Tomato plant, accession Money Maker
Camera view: tilt-top (135 deg); turntable rotation: 90 degrees
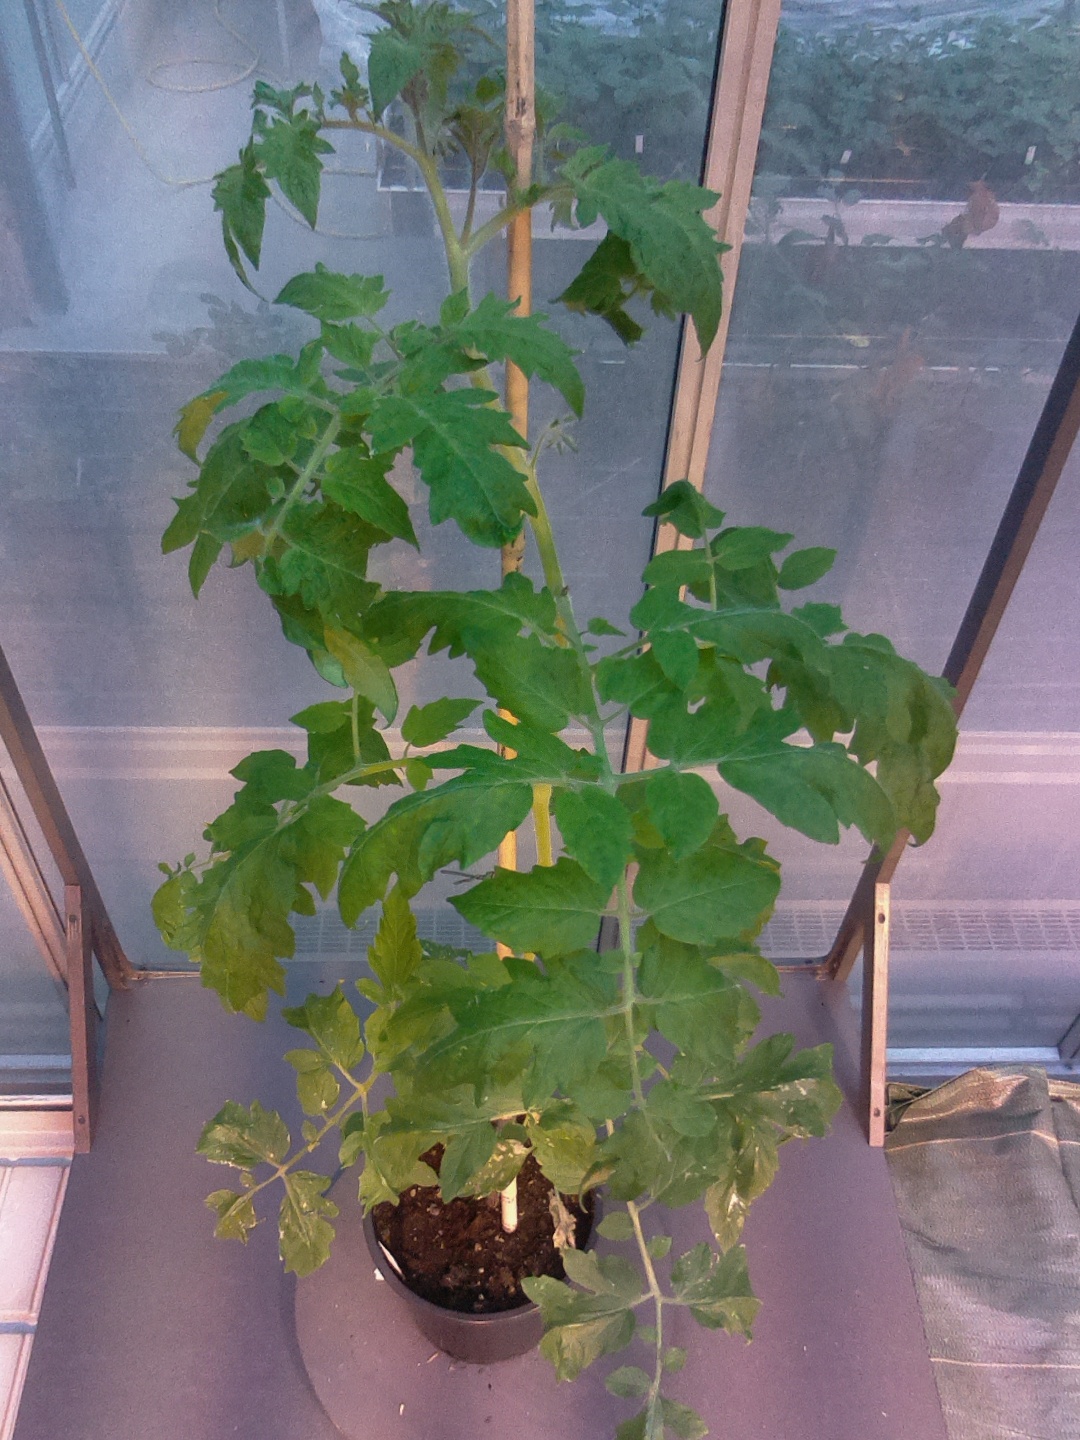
BBCH growth stage 54: 4 inflorescences visible